Timeline of Extinction Rebellion actions

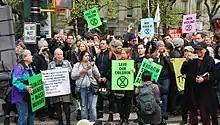
Die-in protest at New York City Hall, 17 April 2019

As part of a two-week series of XR actions which they called "International Rebellion", to take place in more than 60 cities worldwide, events were planned around London from 7 to 19 October to demand the UK government take urgent action to tackle the climate crisis. Despite much, and sometimes heavy, rain throughout this period, the protests went ahead. On 6 October an 'opening ceremony' at Marble Arch was attended by more than a thousand people. On 7 October, several thousand people shut down parts of Westminster in central London, blocking Whitehall, the Mall, Westminster Bridge, Lambeth Bridge, Trafalgar Square, Downing Street and Victoria Embankment.